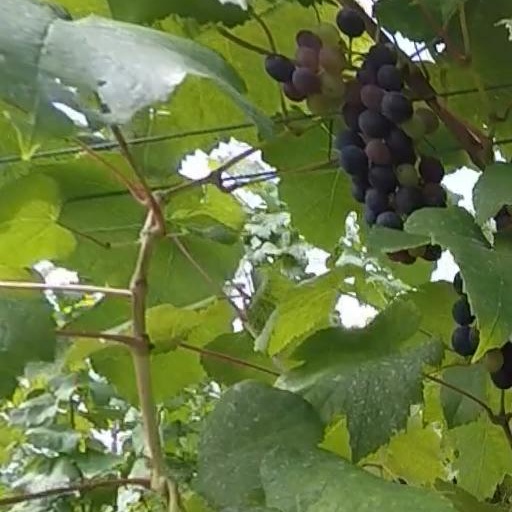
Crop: grape